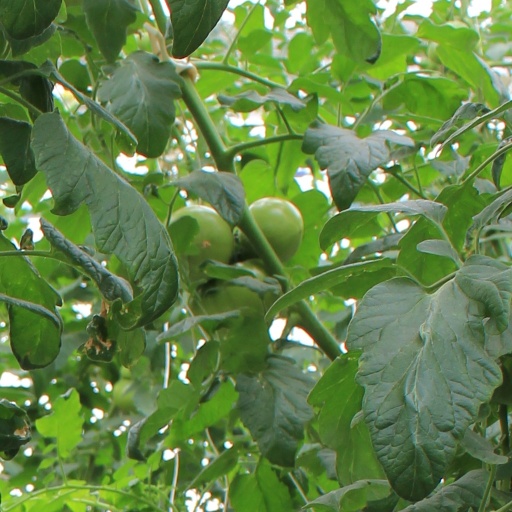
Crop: tomato